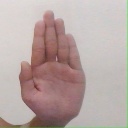
अक्षर: ध